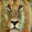
Label: lion